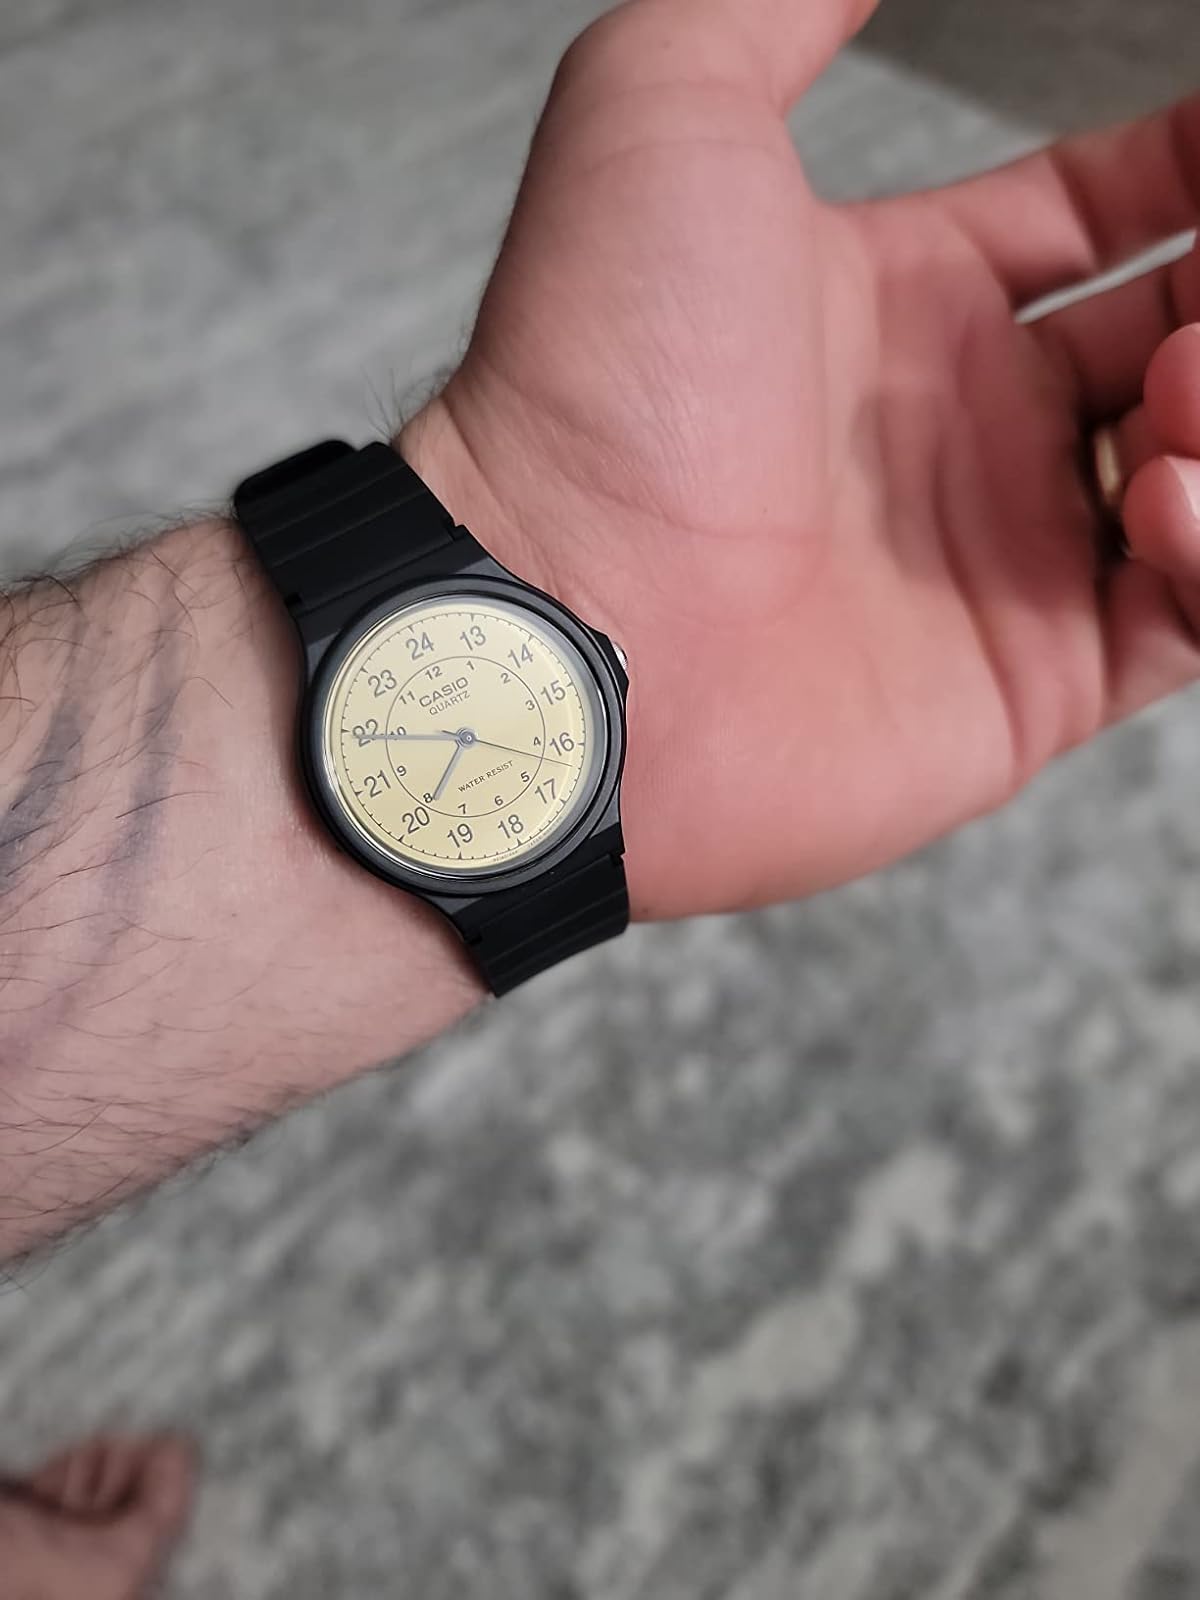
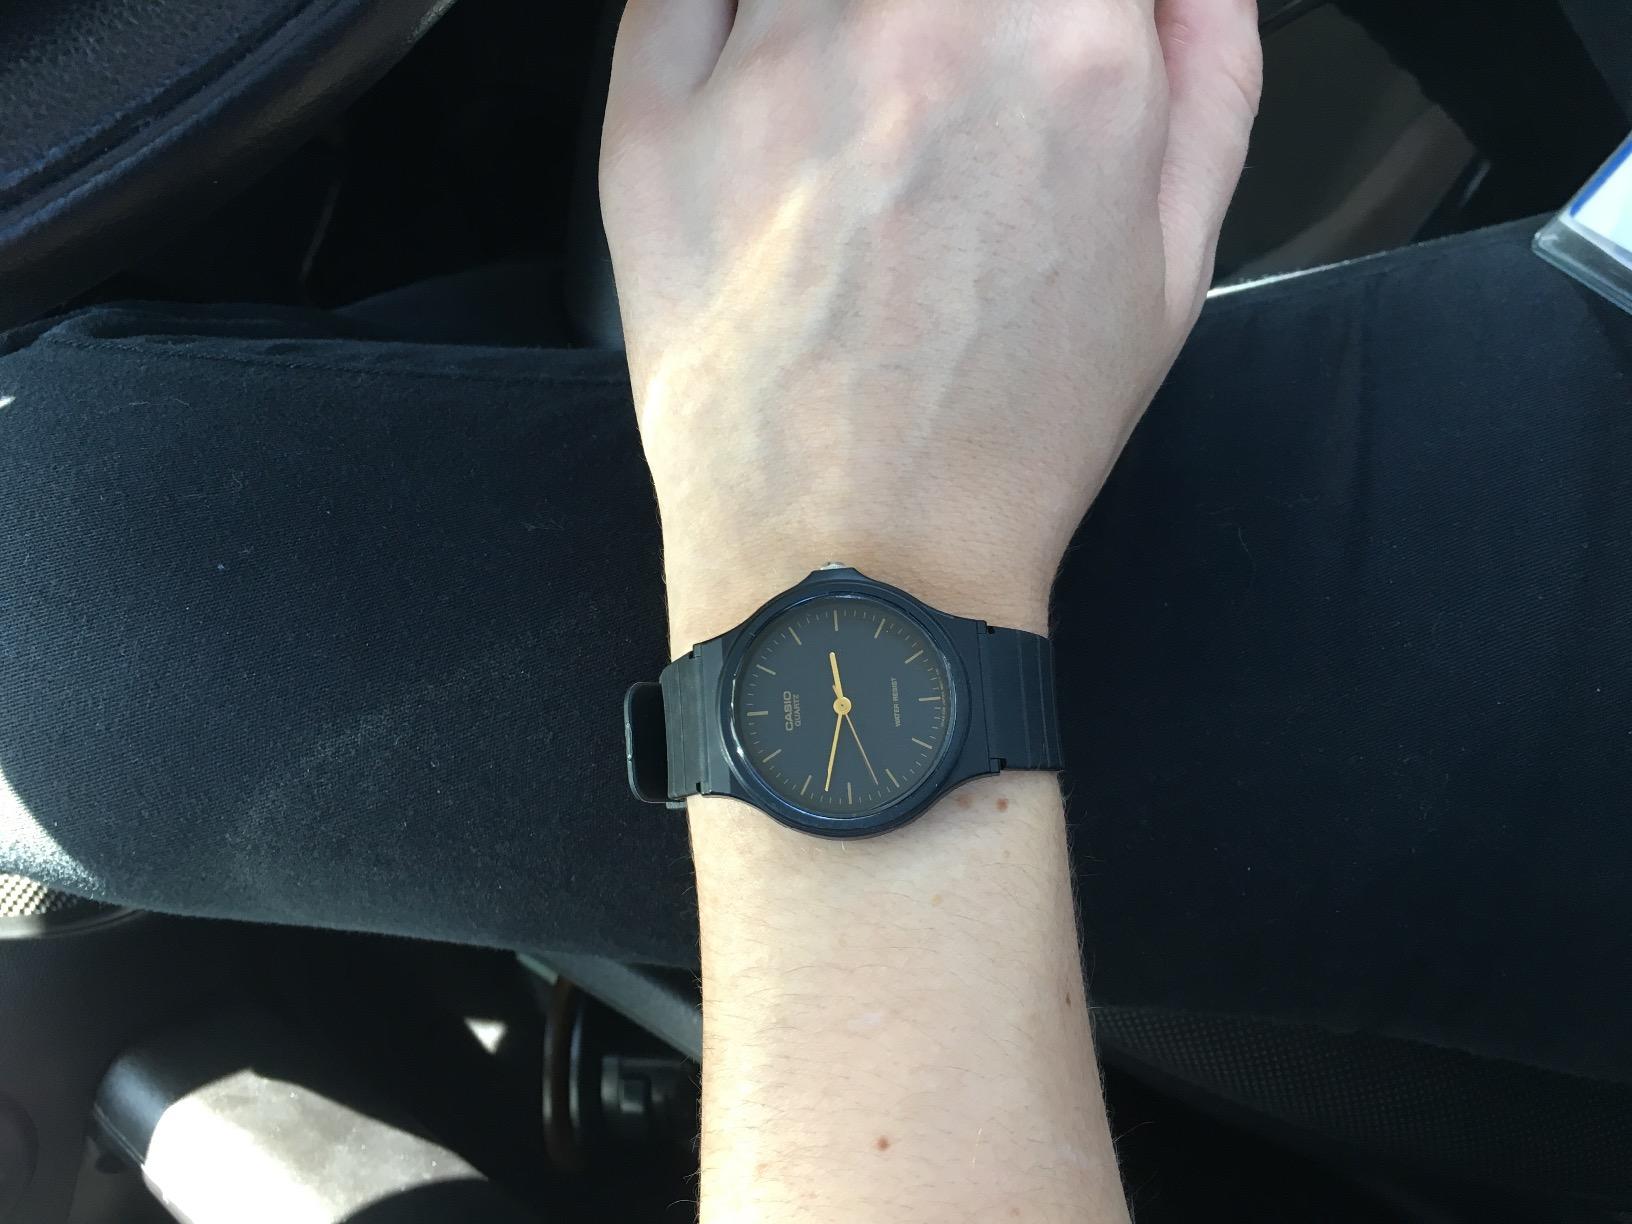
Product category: accessories_watch
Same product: no